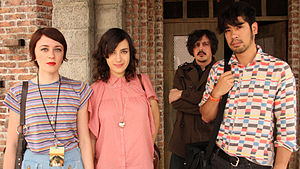
Ladytron
Helen Marnie, Mira Aroyo, Daniel Hunt, Reuben Wu - Mexico, 2011
Ladytron er en britisk electropop-gruppe fra Liverpool.